Stalags (film)

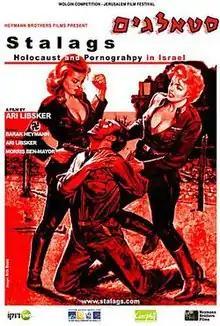
Film Poster

Stalags (also known in English as "Stalags: Holocaust and Pornography in Israel") is a 2008 Israeli documentary film produced by Barak Heymann and directed by Ari Libsker. The film examines the history of Stalags, pornography books that featured female Nazi officers sexually abusing male camp prisoners. The pocket books broke sales records and sold hundreds of thousands of copies in Israel in the 1960s during the trial of Adolf Eichmann. After the authors of the books were accused of distributing antisemitic pornography, the popularity of the books declined. The documentary opened in limited release on April 9, 2008.